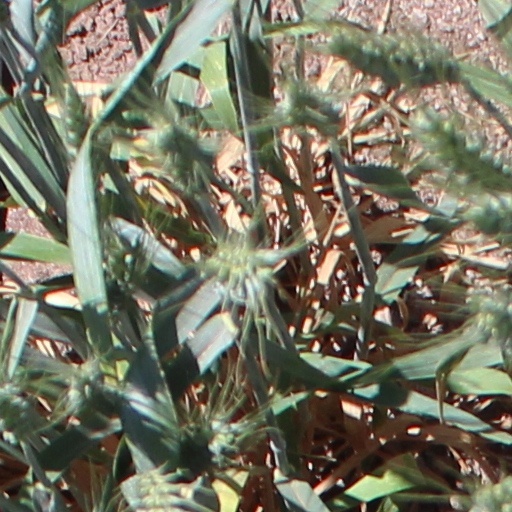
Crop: wheat